Greenwich Village

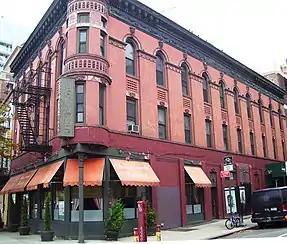
396–397 West Street at West 10th Street is a former hotel which dates from 1904, and is part of the Weehawken Street Historic District.

Greenwich Village again became important to the bohemian scene during the 1950s, when the Beat Generation focused its energies there. Fleeing from what they saw as oppressive social conformity, a loose collection of writers, poets, artists, and students (later known as the Beats) and the Beatniks, moved to Greenwich Village, and to North Beach in San Francisco, in many ways creating the U.S. East Coast and West Coast predecessors, respectively, to the East Village-Haight Ashbury hippie scene of the next decade. The Village (and surrounding New York City) would later play central roles in the writings of, among others, Maya Angelou, James Baldwin, William S. Burroughs, Truman Capote, Allen Ginsberg, Jack Kerouac, Rod McKuen, Marianne Moore, and Dylan Thomas, who collapsed at the Chelsea Hotel, and died at St. Vincents Hospital at 170 West 12th Street, in the Village after drinking at the White Horse Tavern on November 5, 1953.